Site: brandenburg
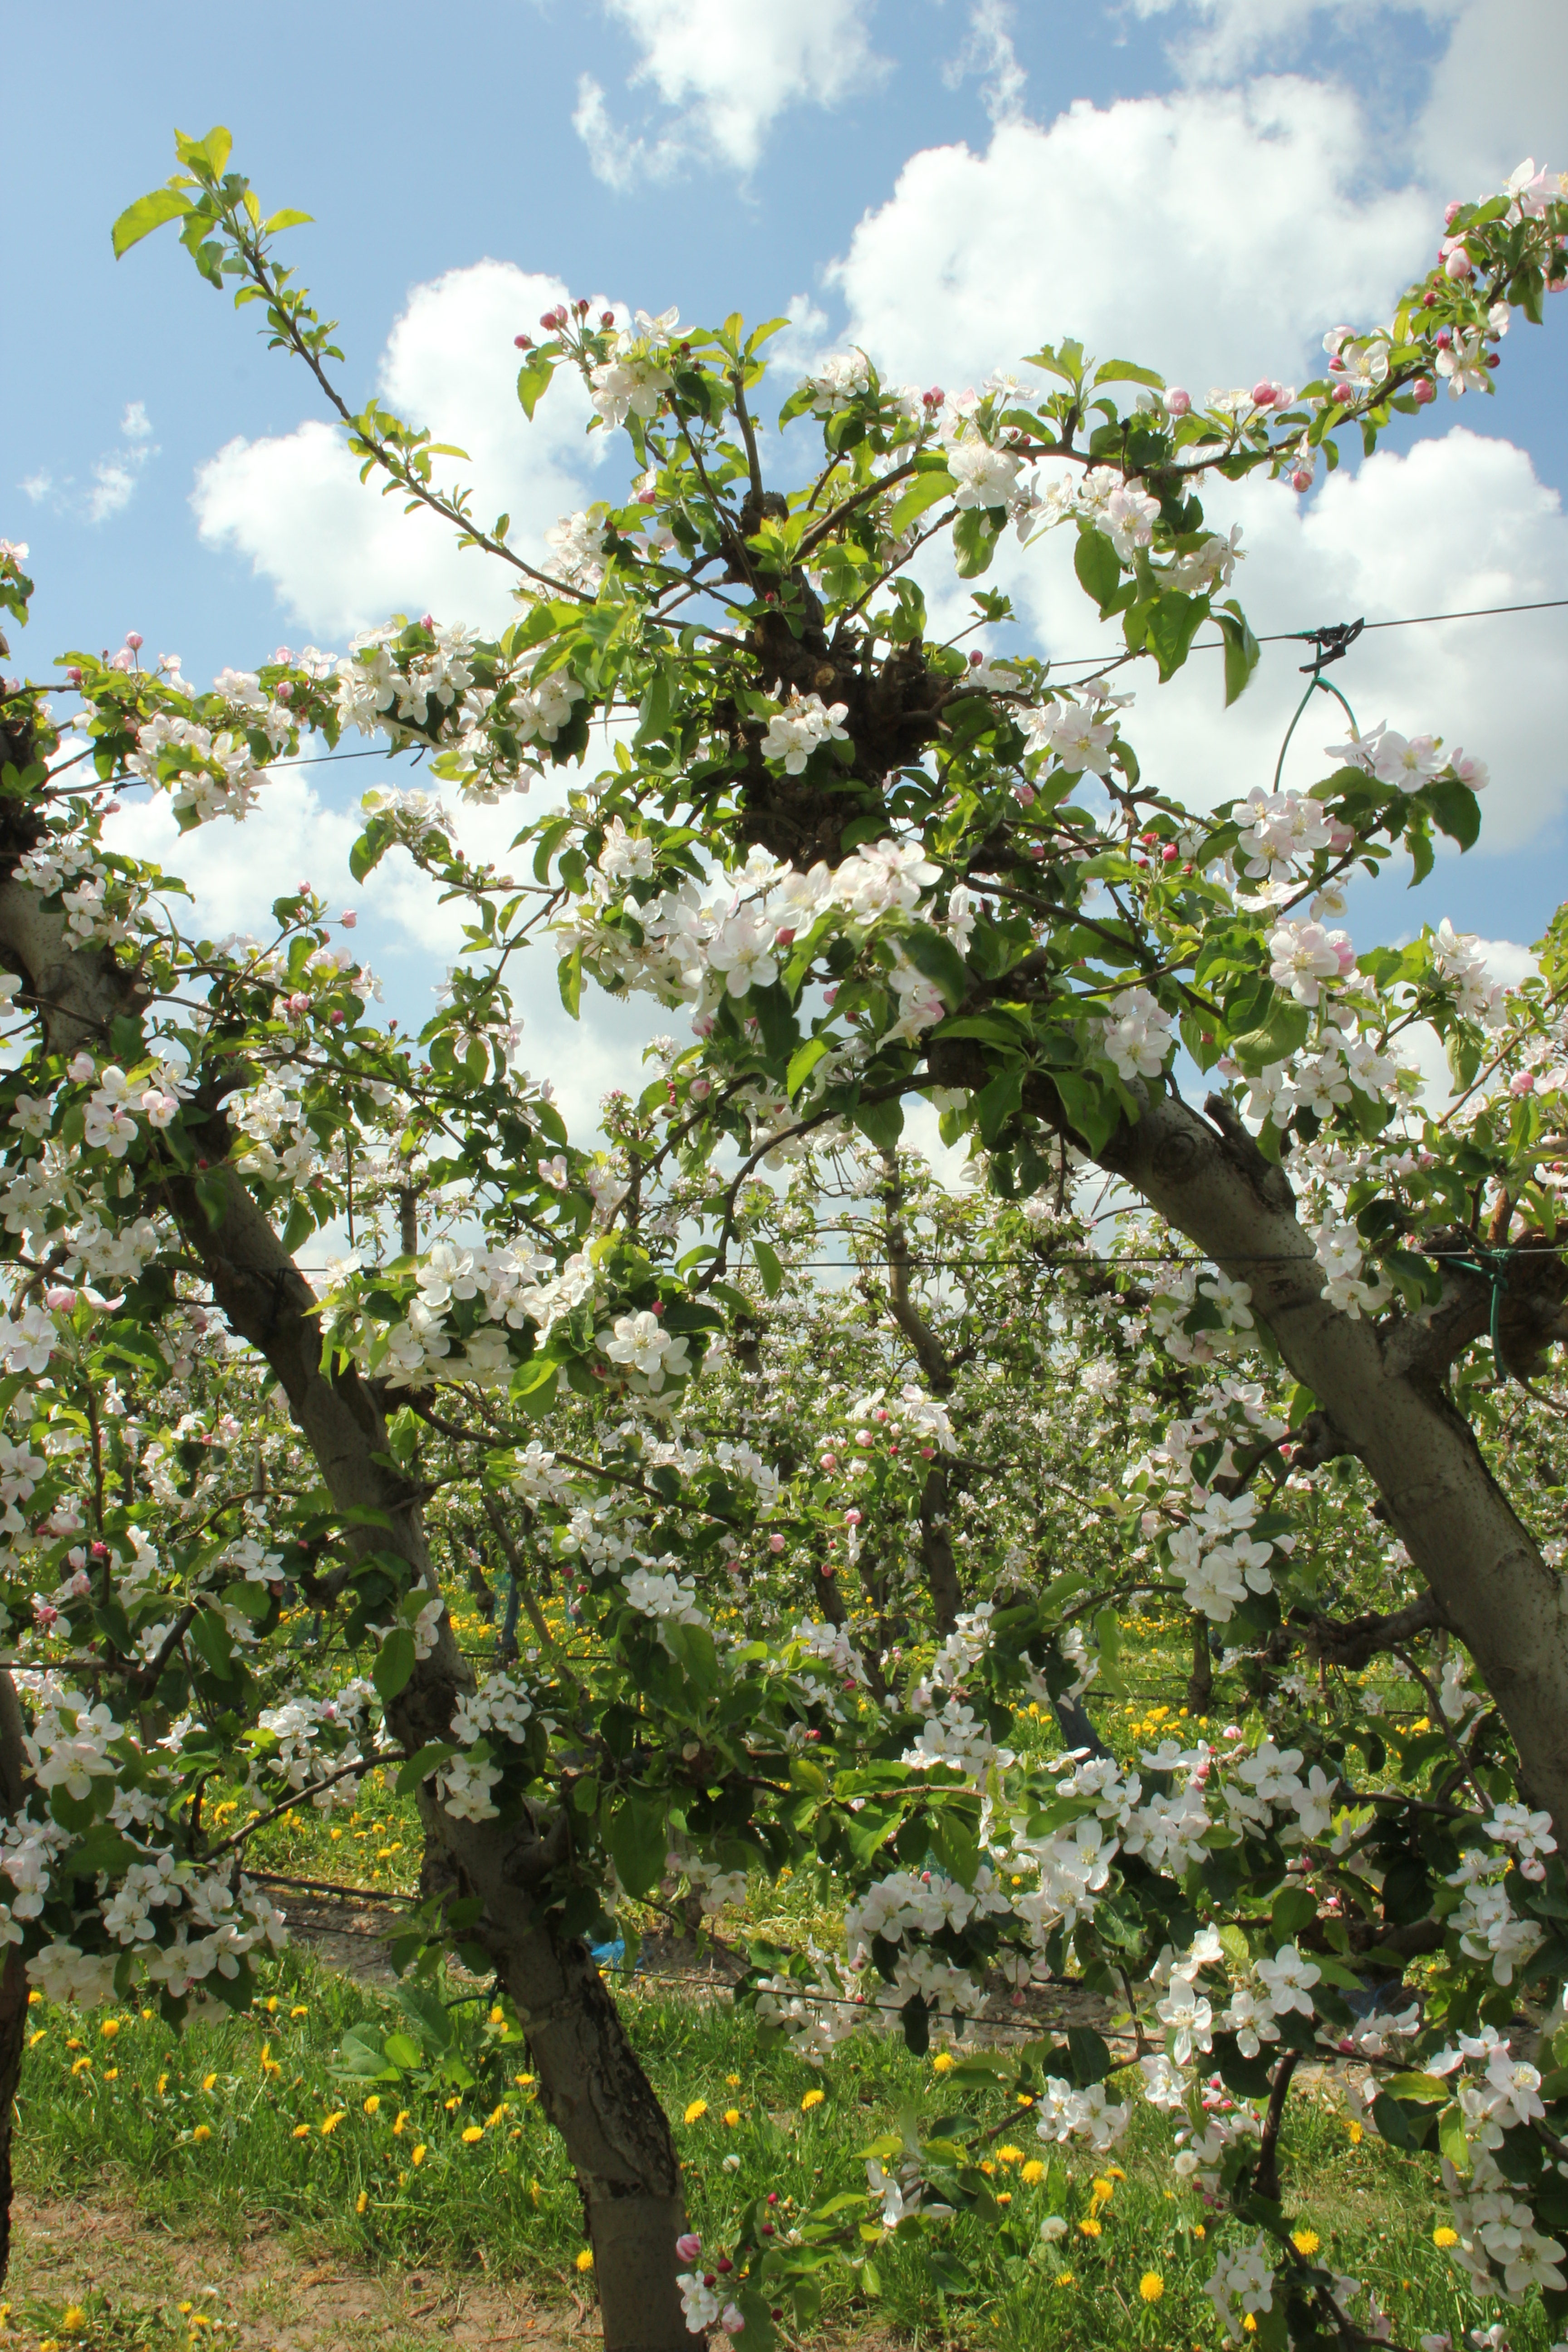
Growth stage (BBCH 65): Flowering